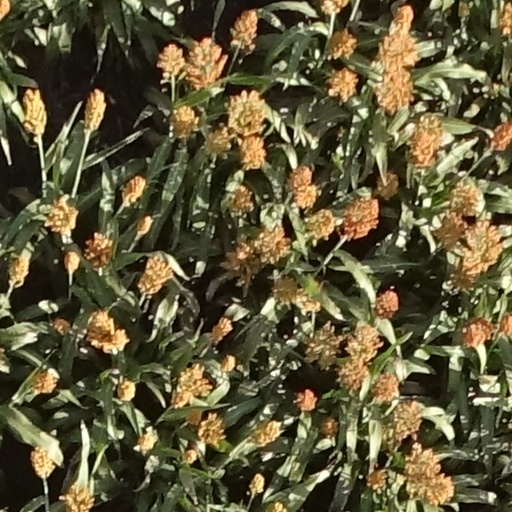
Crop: sorghum